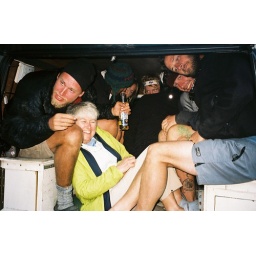
Packed in a truck bed for a ride to food!